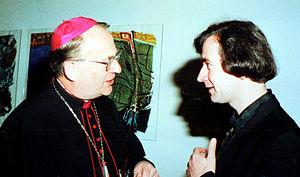
Friedrich Ostermann, né le 21 juin 1932 à Münster et mort le 22 octobre 2018 dans la même ville, est un prélat catholique allemand, évêque auxiliaire de Münster de 1981 à 2007.